Serbia at the 2012 Summer Olympics

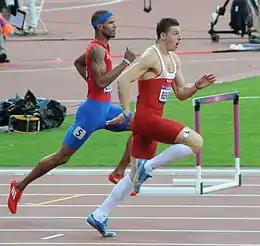
Emir Bekrić raced against Puerto Rico's Javier Culson in the semifinal heats.

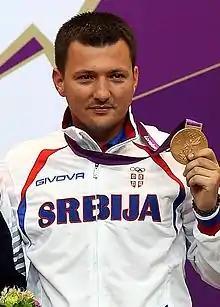
Andrija Zlatić displayed his bronze medal in men's air pistol.

Qualifiers for the latter rounds (Q) of all events were decided on a time only basis, therefore positions shown are overall results versus competitors in all heats.